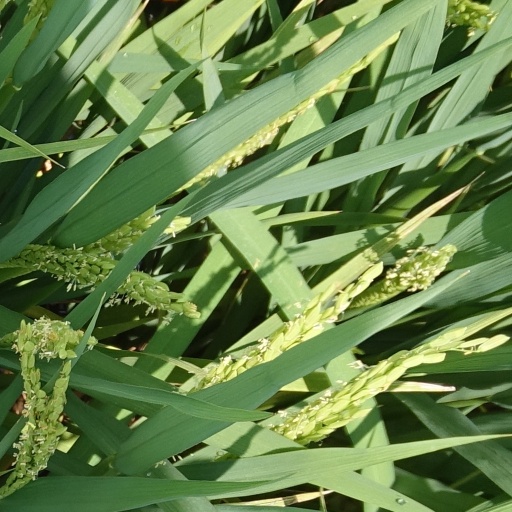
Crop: rice